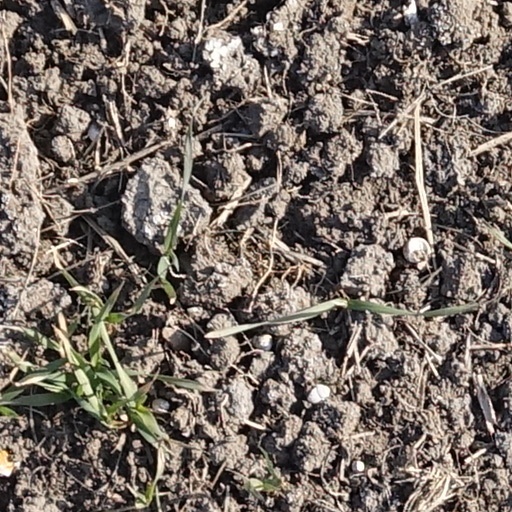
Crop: wheat